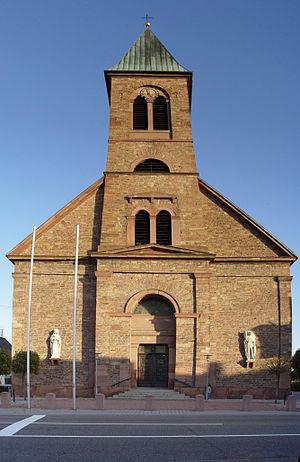
Durmersheim est une commune de 26,15 km² dans le Bade-Wurtemberg, entre Karlsruhe et Rastatt.